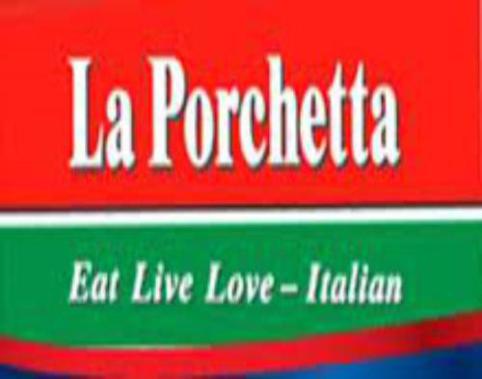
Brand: la porchetta
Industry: Food